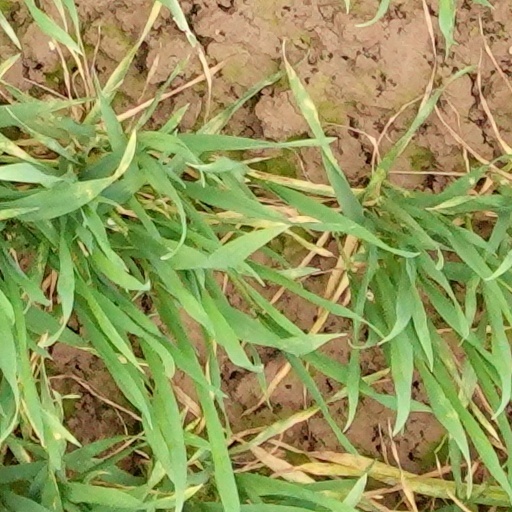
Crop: wheat